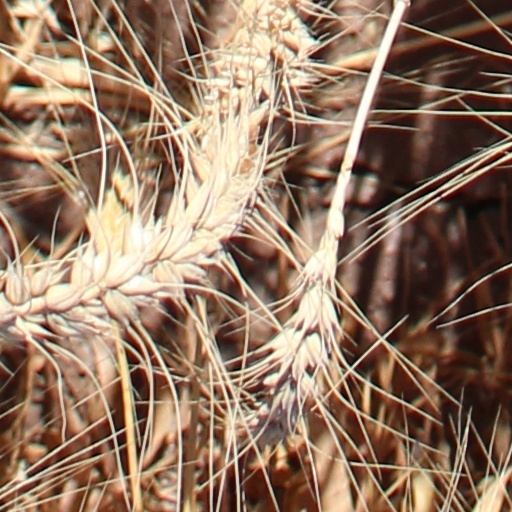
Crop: wheat